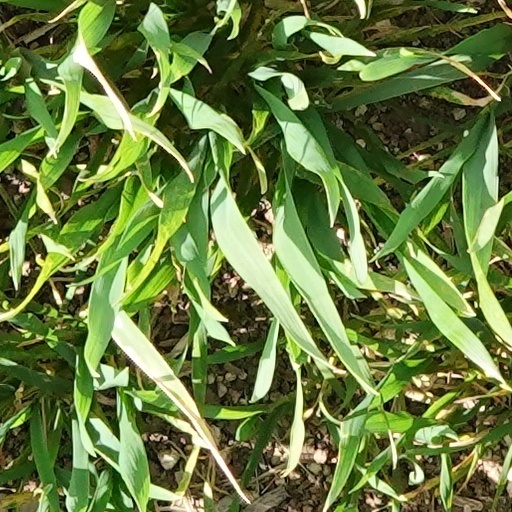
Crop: wheat